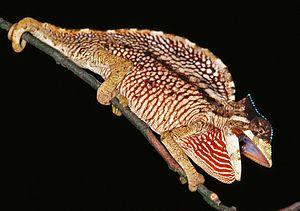
Trioceros cristatus est une espèce de sauriens de la famille des Chamaeleonidae.